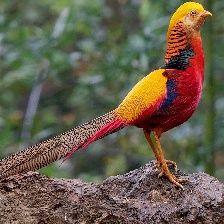
Species: GOLDEN PHEASANT
Scientific name: CHRYSOLOPHUS PICTUS